Mikami Shrine

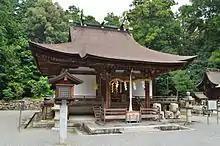
"Honden" of Mikami Shrine, (NT)

is a Shinto shrine located in the city of Yasu, Shiga Prefecture, Japan. The "kami" worshipped at this shrine is , Amaterasu's grandson, who in legend, descended onto 432-meter Mount Mikami during the reign of Emperor Kōrei (290 - 215 BC) to become the "shintai" of the mountain.